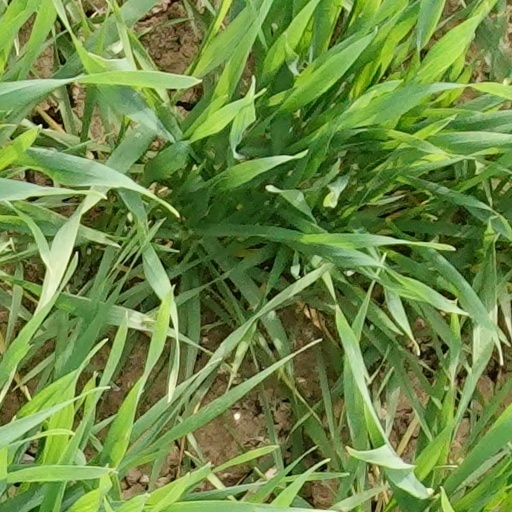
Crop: wheat